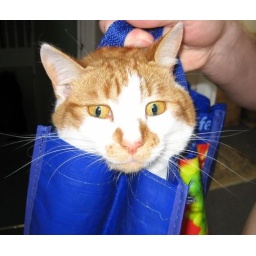
Who needs a cat carrying box - when the cat loves getting in a bag!